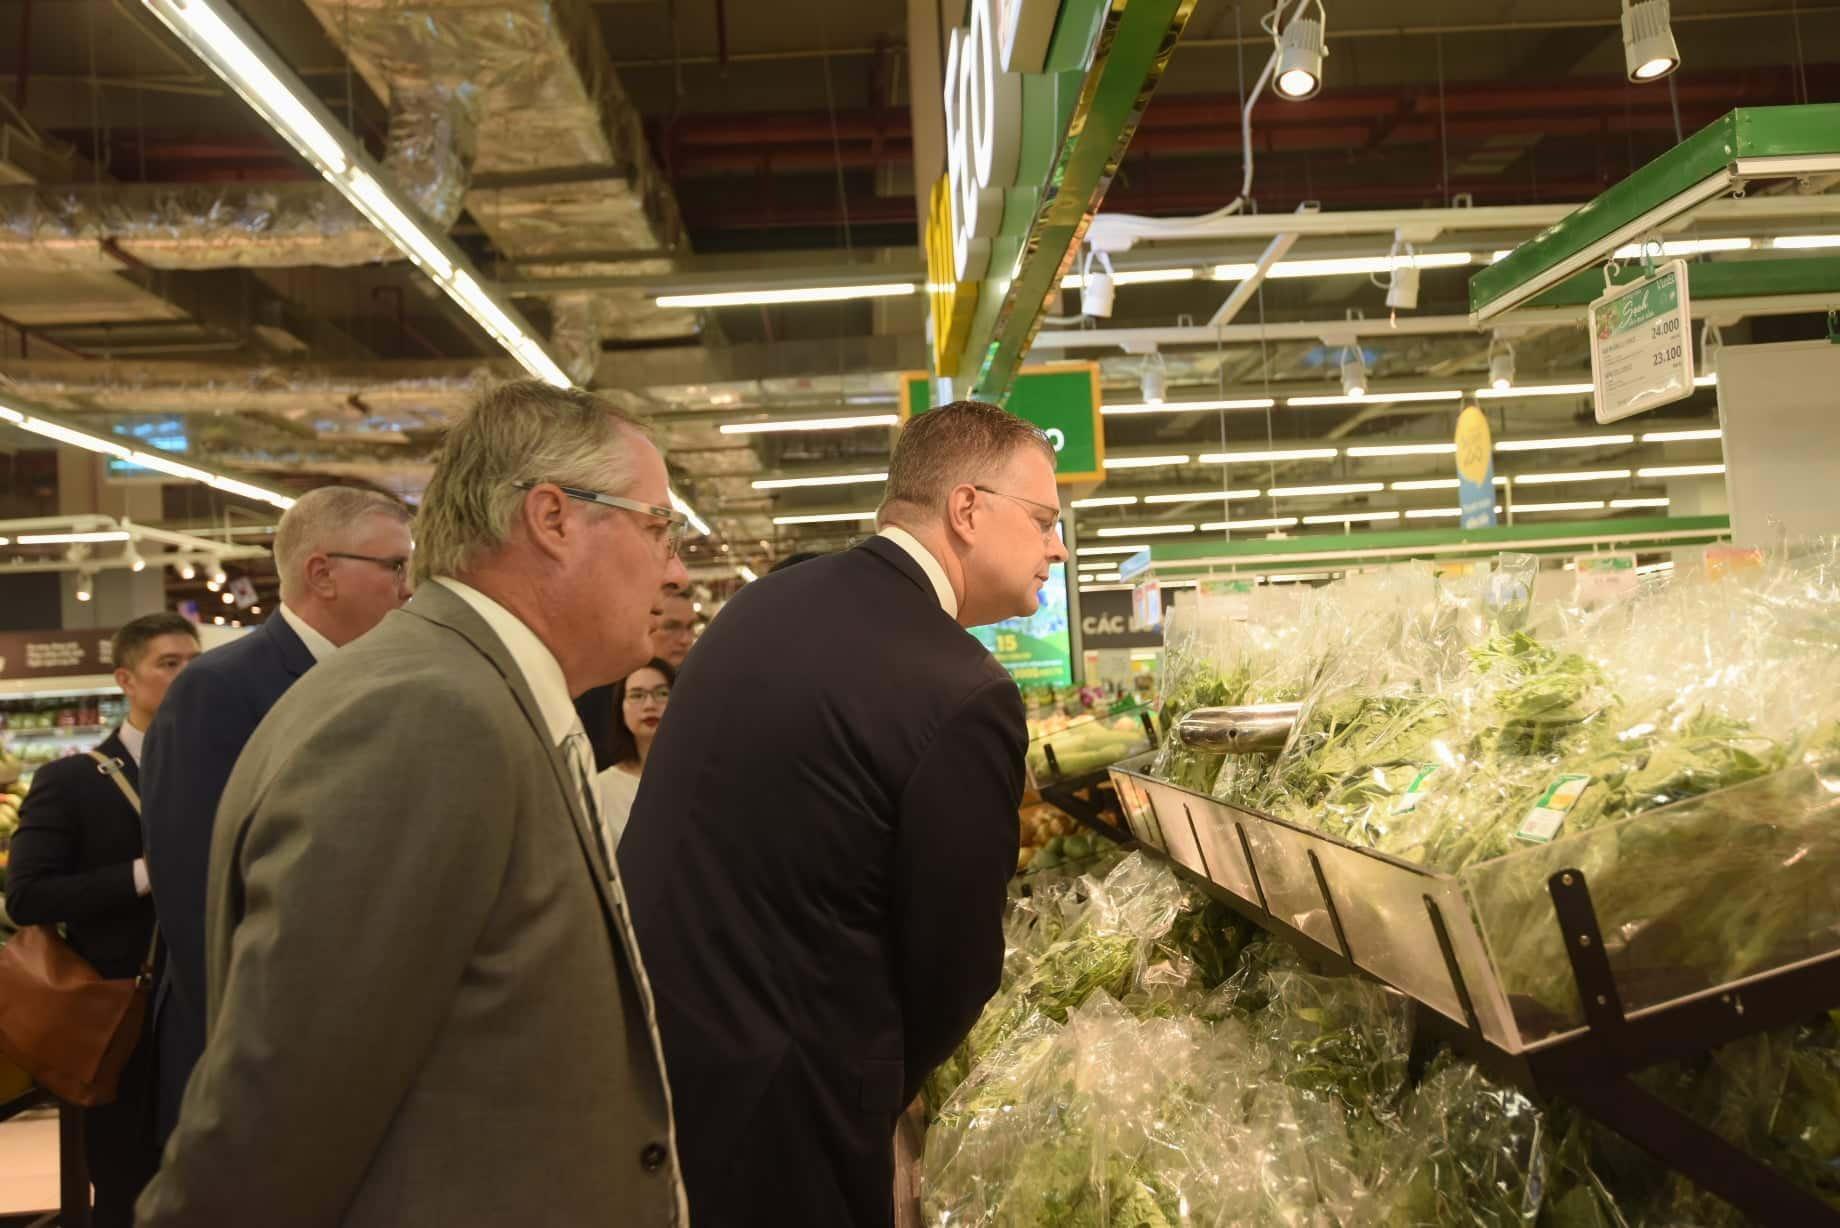
có một vài người đàn ông đang đứng bên một kệ hàng rau